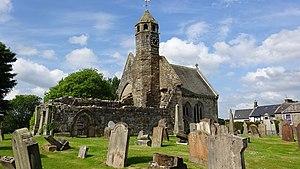
Le Château périlleux, parfois intitulé Le Château dangereux, est un roman historique de l’auteur écossais Walter Scott. Il paraît le 1ᵉʳ décembre 1831, en même temps que Robert, comte de Paris, avec lequel il constitue la quatrième série des Contes de mon hôte. Ce sont les deux derniers romans achevés de Scott, et les deux derniers publiés de son vivant. Le Château périlleux se clôt sur un adieu aux lecteurs. Scott meurt l'année suivante.